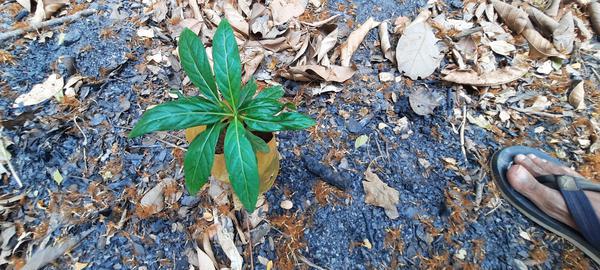
Plant: Henna